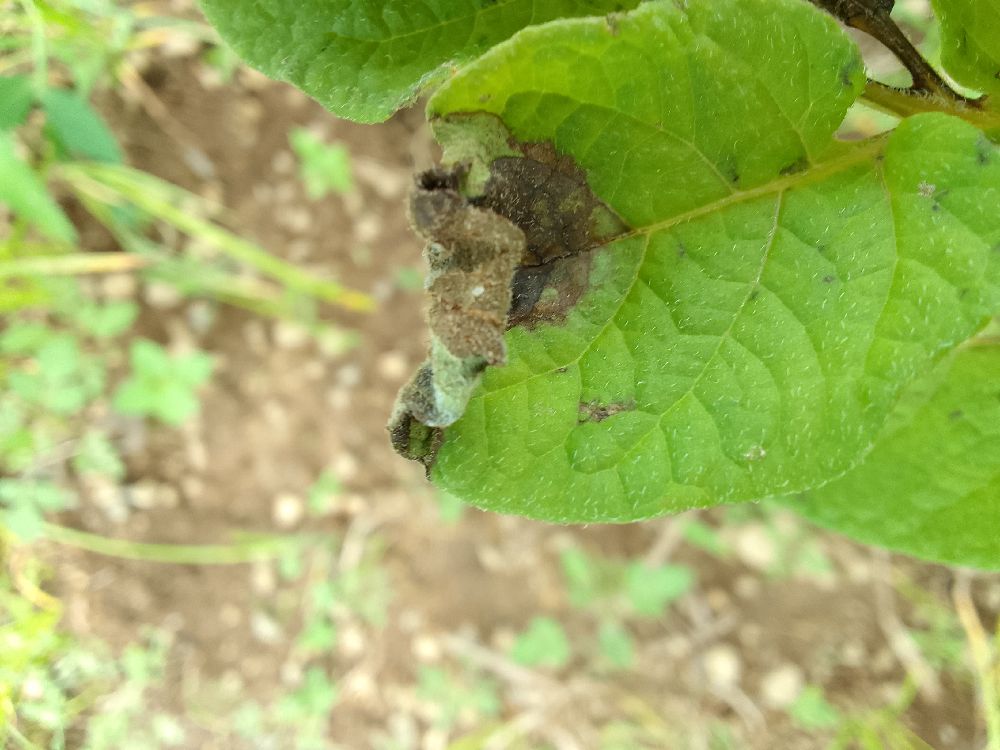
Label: Late blight